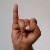
The image shows a hand gesture representing the letter 'I' in Indian Sign Language.